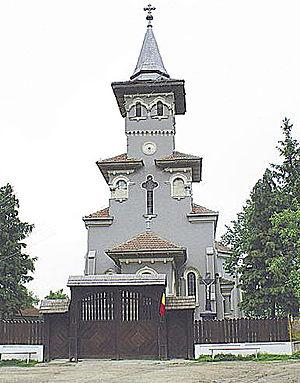
Bocșa est une commune roumaine du județ de Sălaj, dans la région historique de Transylvanie et dans la région de développement du Nord-ouest.
L’Église grecque-catholique de Bocșa est un édifice de Bocșa, Transylvanie construit entre 1937 et 1943. Le tombeau de Simion Bărnuțiu est situé dans l'église et c'est un monument historique de la Roumanie.